Sky position (RA, Dec in degrees): 22.535, 0.5651
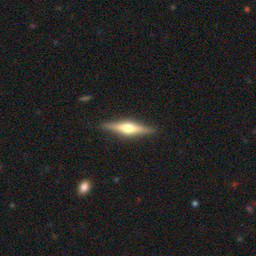
Galaxy morphology: Edge-on Galaxies with Bulge